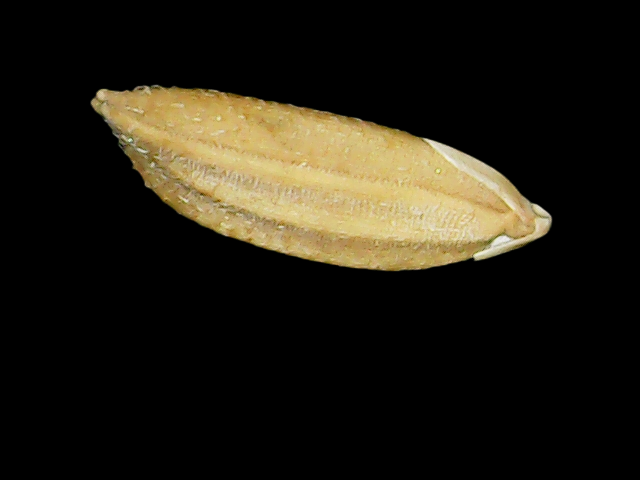
Rice variety: Bd51